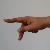
The image shows a hand gesture representing the letter 'P' in Indian Sign Language.